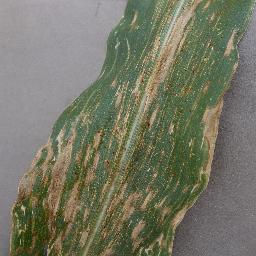
Label: Corn_(Maize)___Gray_Leaf_Spot_(Cercospora)